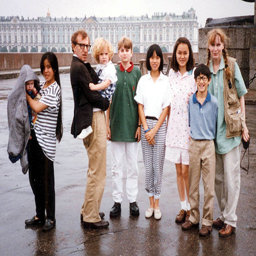
family photo of the celebrity famous for person .